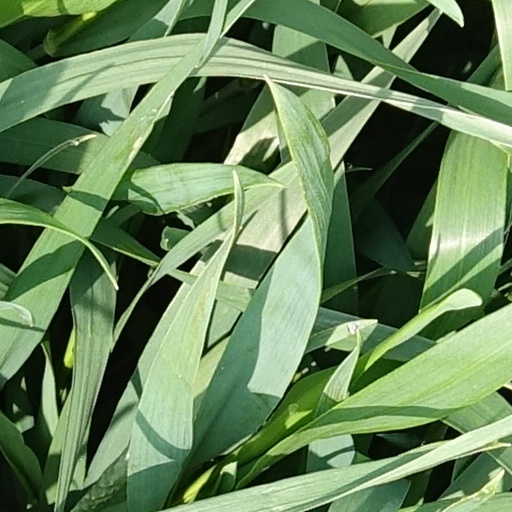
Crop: wheat